Erasmus

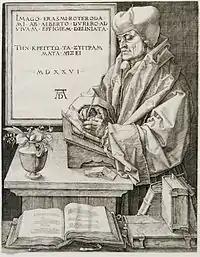
Portrait of Desiderius Erasmus by Albrecht Dürer, 1526, engraved in Nuremberg, Germany

The Protestant Reformation began in the year following the publication of his pathbreaking edition of the New Testament in Latin and Greek (1516). The issues between the reforming and reactionary tendencies of the church, from which Protestantism later emerged, had become so clear that many intellectuals and churchmen could not escape the summons to join the debate.